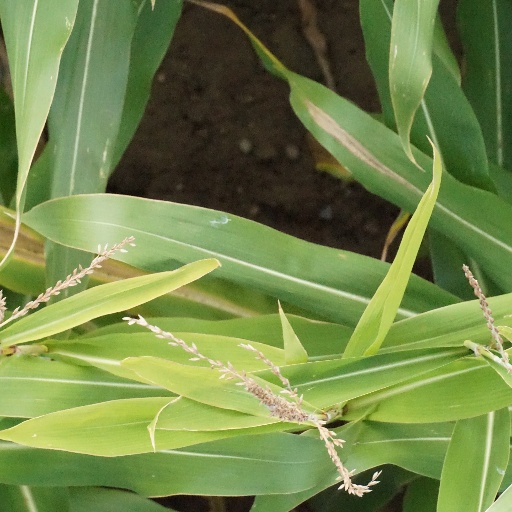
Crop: maize; corn